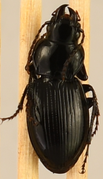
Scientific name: Cyclotrachelus torvus
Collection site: Northern Great Plains Research Laboratory NEON (NOGP), plot NOGP_012